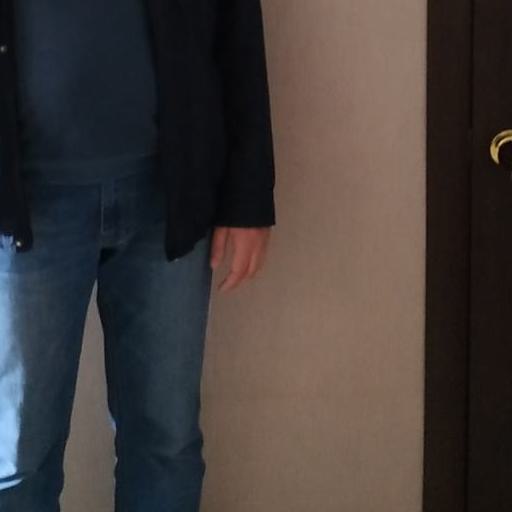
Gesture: no_gesture